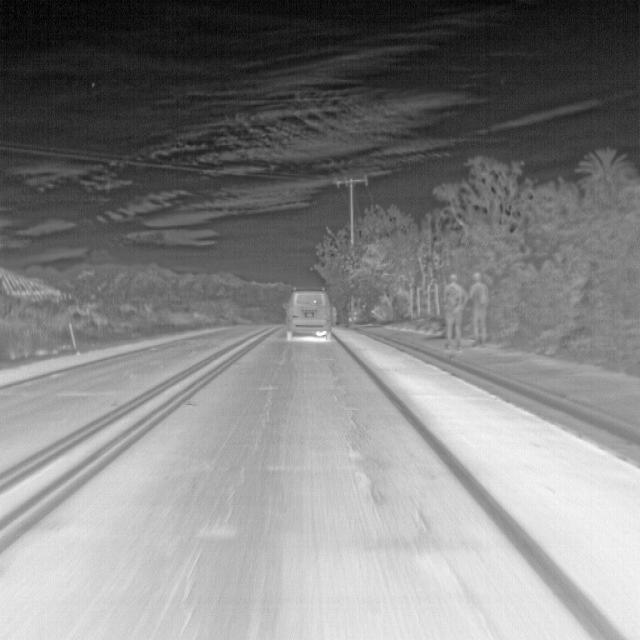
Detected objects:
label: person
label: person